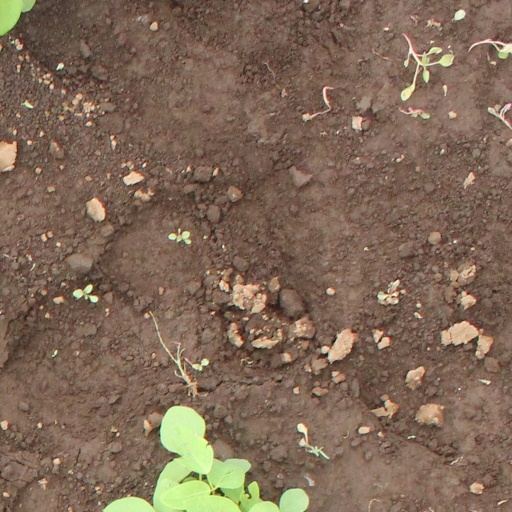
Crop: soybean